The State (American TV series)

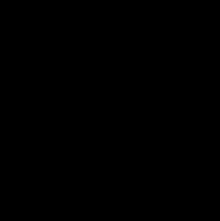

The State is an American sketch comedy television series originally broadcast on MTV from 1994 to 1995. The show combined bizarre characters and scenarios to present sketches that won the favor of its target teenaged audience. The cast consisted of comedy troupe The State, who were 11 comedians who created, acted, wrote, directed and edited the show. In various combinations, the former members of The State have continued to collaborate over the years, with alumni playing major creative, directing and acting roles in a number of notable projects including "Reno 911!" and "Wet Hot American Summer".